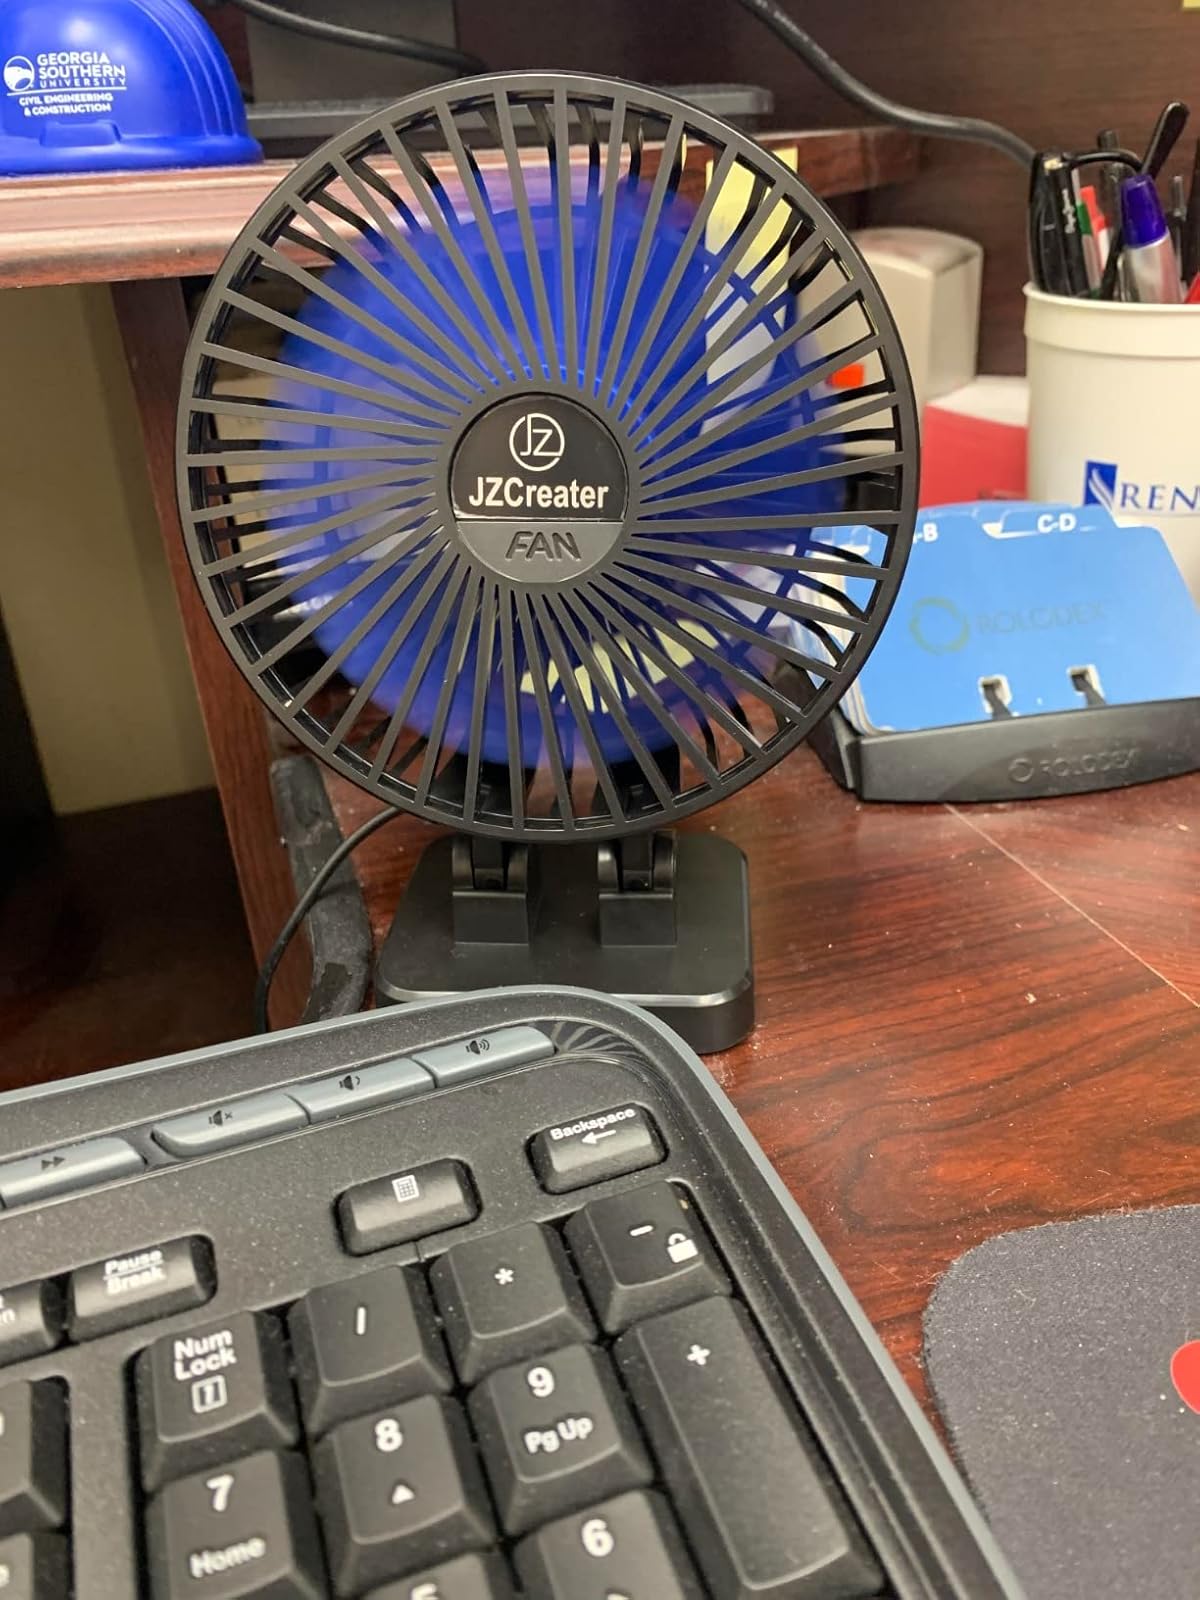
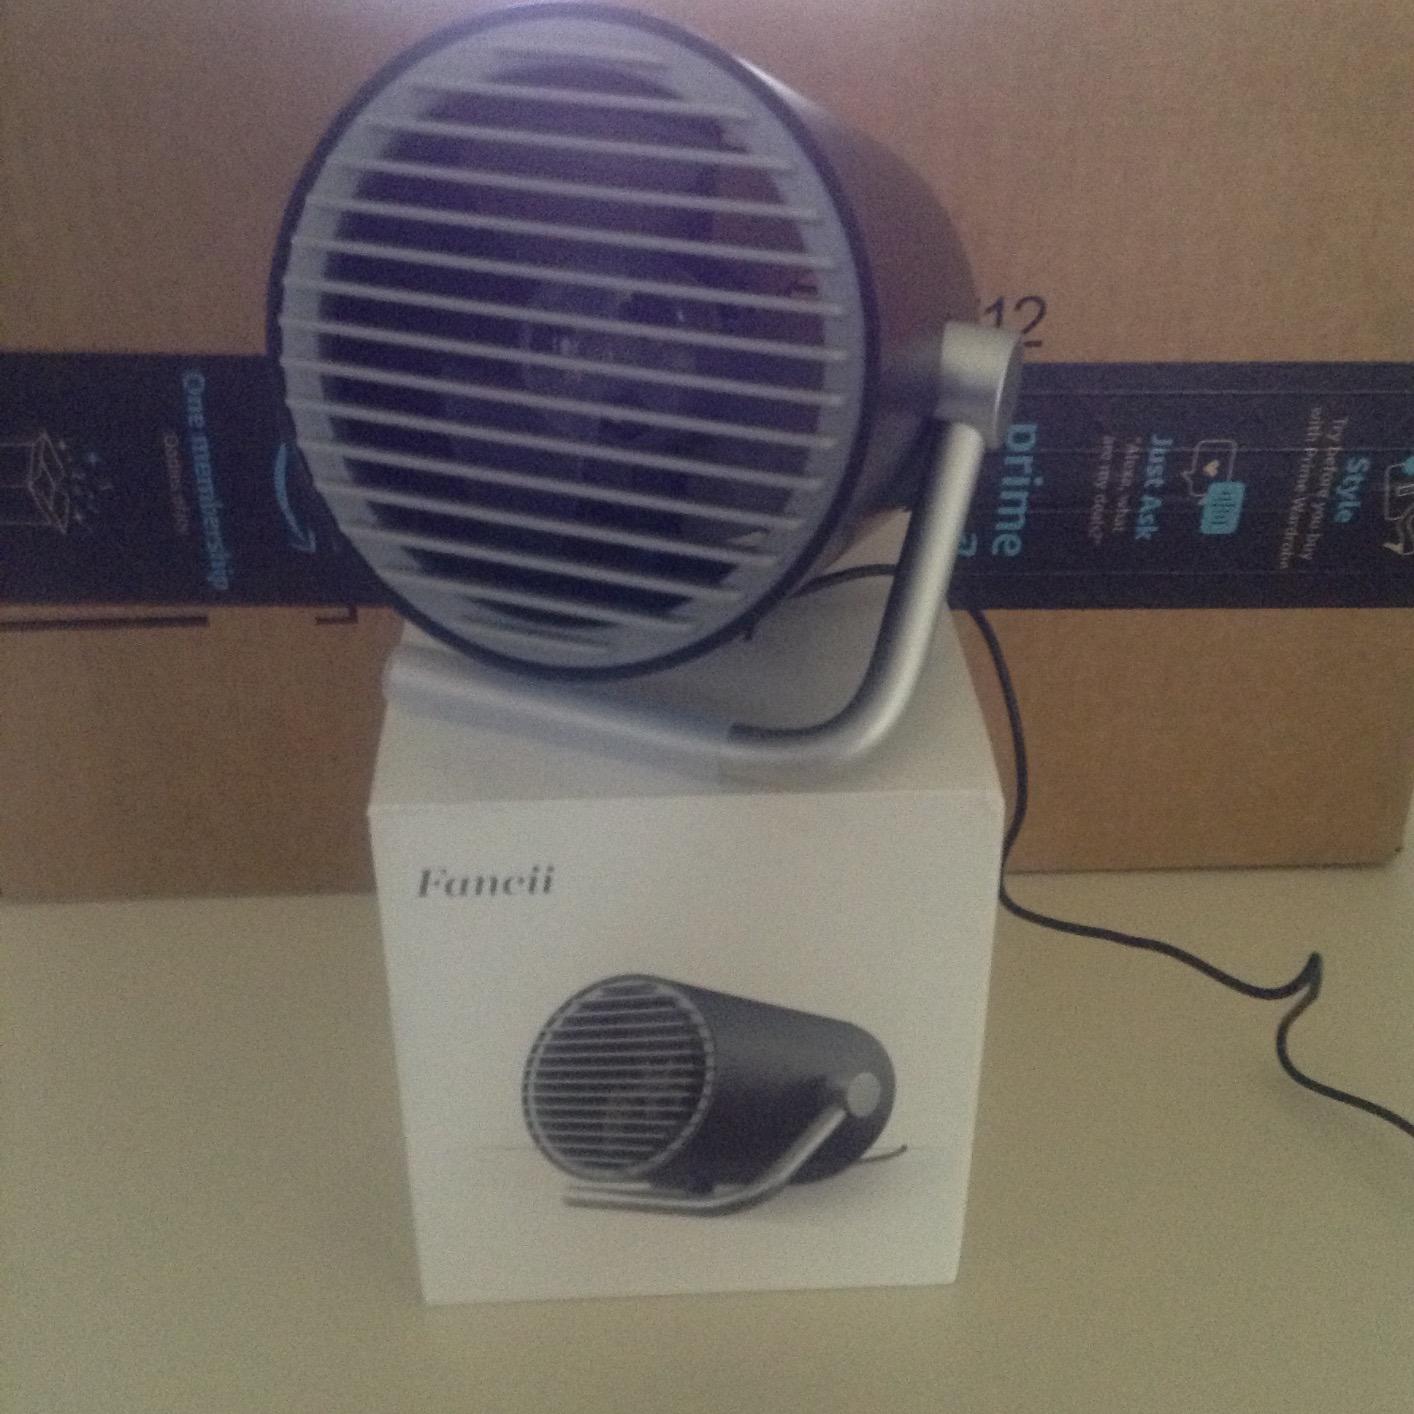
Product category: fan
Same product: no